Sport in London

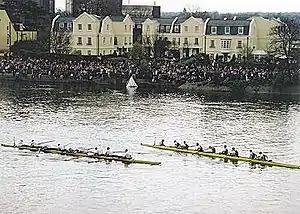
2002 Oxbridge Boat Race

Rugby union is also well established in London, especially in the middle-class suburbs to the north and west of the city. Four of the twelve clubs in the Aviva Premiership have London origins, although only two of them now play in London.